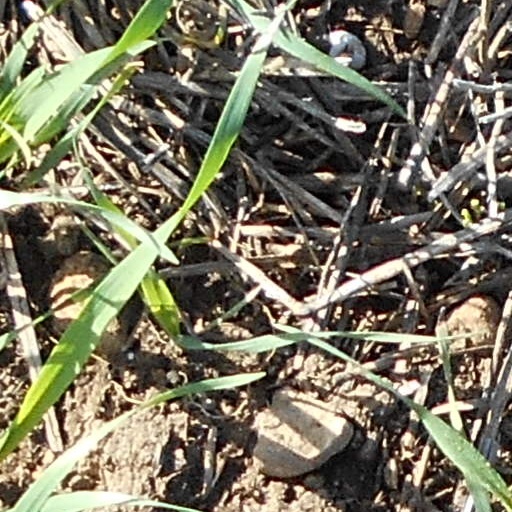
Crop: wheat